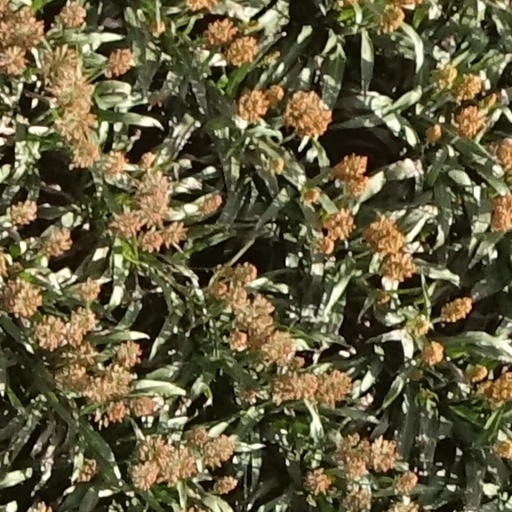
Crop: sorghum